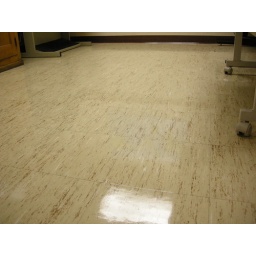
My office floor got cleaned... for the second time since I started in January 06.